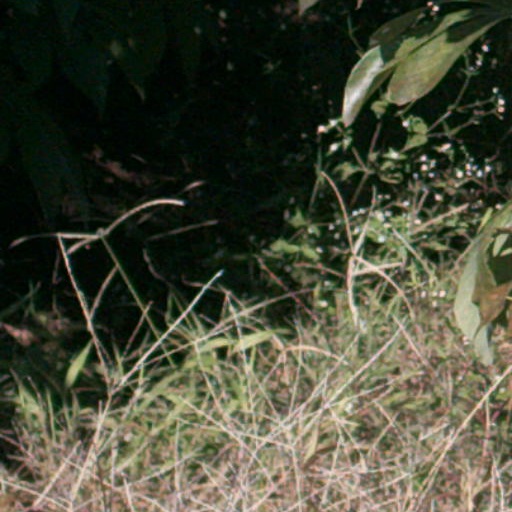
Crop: cassava